2021 Portuguese local elections

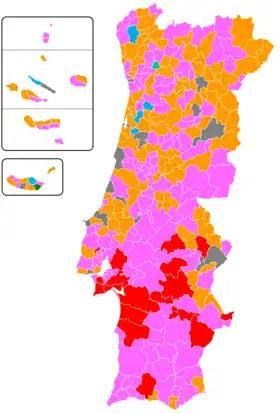
Most voted parties/coalitions in each Municipality. Municipalities won by:■ - PS: 148 ■ - PSD: 114 ■ - CDU: 19 ■ - CDS–PP: 6 ■ - JPP: 1 ■ - LIVRE: 1 ■ - Independents: 19

The following table lists party control in all district capitals, highlighted in bold, as well as in municipalities above 100,000 inhabitants. Population estimates from 2021 Census.